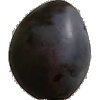
Label: Plum 3